Al-Shabaab (militant group)

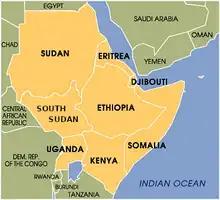
Map showing the Horn of Africa (though excluding Somaliland).

Although al-Shabaab has disseminated its propaganda by various media, the bulk of its engagement with Somalis in rural areas is either face-to-face or by radio broadcast. Face-to-face, the group holds seminars on Islamic jurisprudence and community meetings on such matters such as grain and livestock distribution. It operates its own radio station, Radio Andalus, mainly operated using relay stations and other equipment seized from private radio stations, including the BBC. Presenters broadcast in Somali, Arabic, Swahili and English. In April 2010, al-Shabaab banned BBC and Voice of America broadcasts on Somali radio, objecting to what they alleged was Christian propaganda. Also in 2010, and prior to its expulsion from Mogadishu the following year, al-Shabaab launched a television news channel, al-Kataib News. The group has also been known to conduct military parades in its territories, as a show of force.